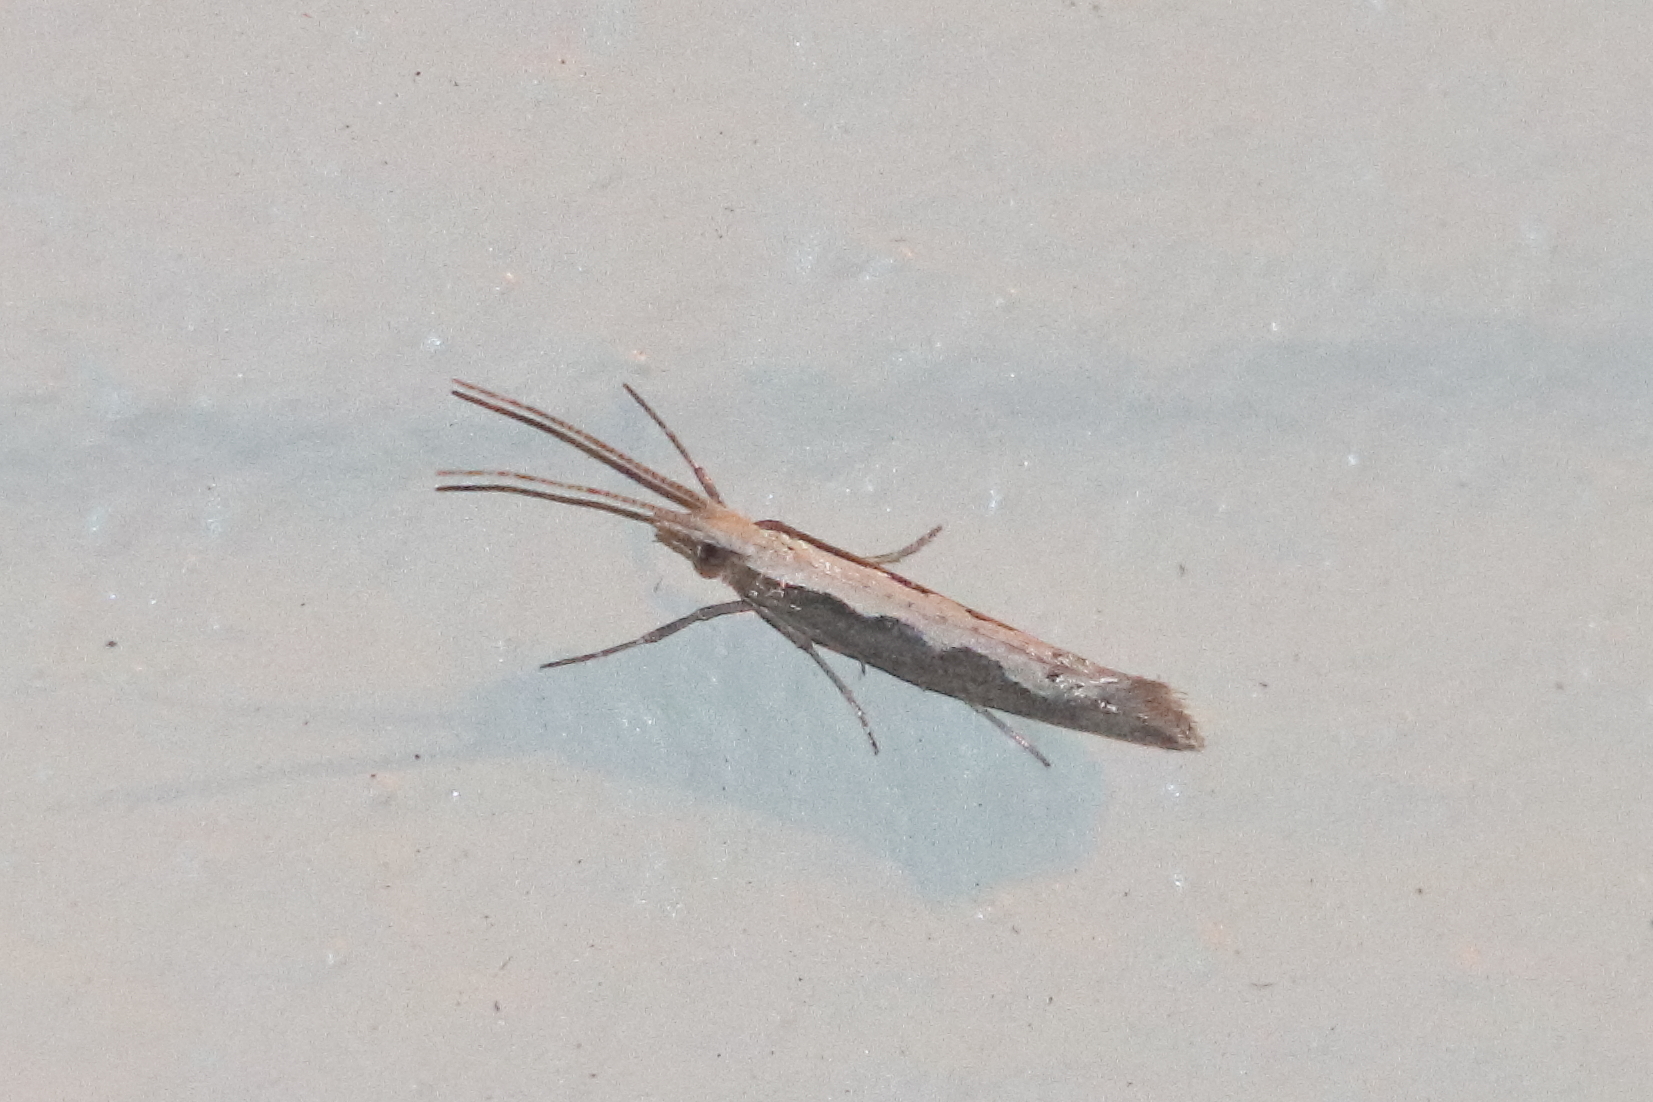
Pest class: diamondback_moth